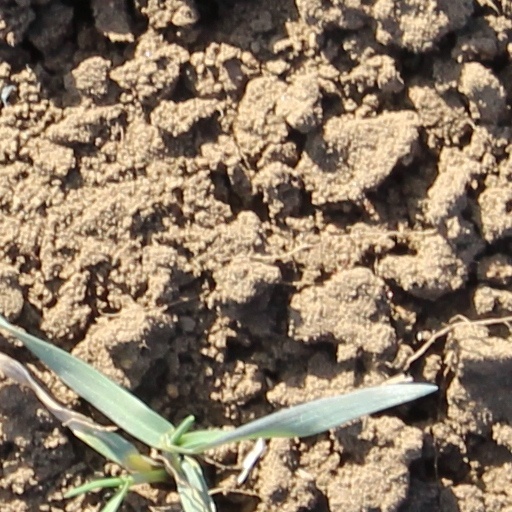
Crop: wheat